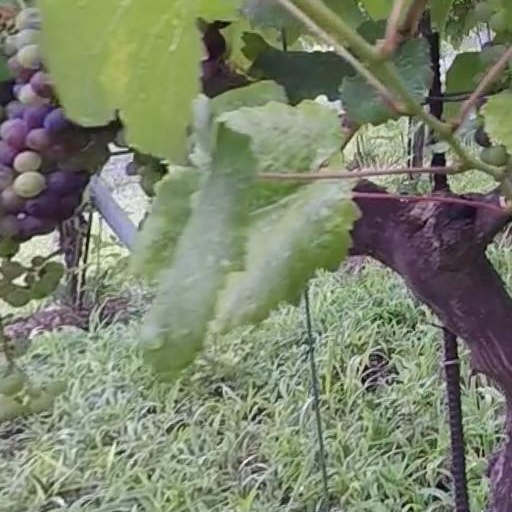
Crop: grape